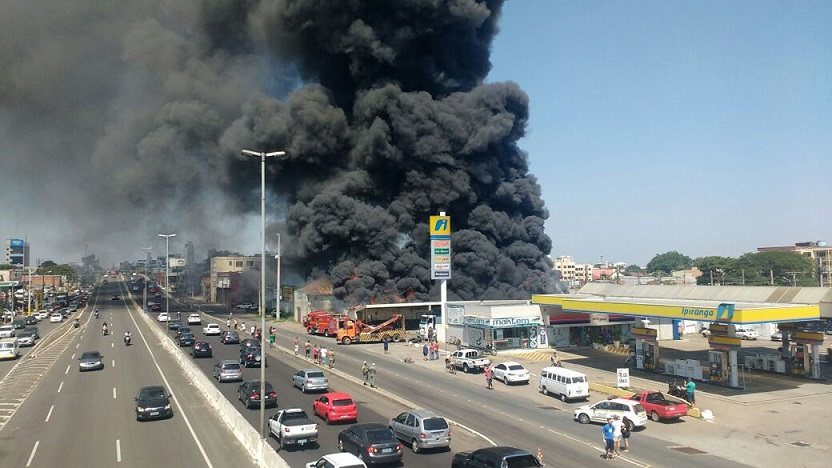
Fire: no
Smoke: yes